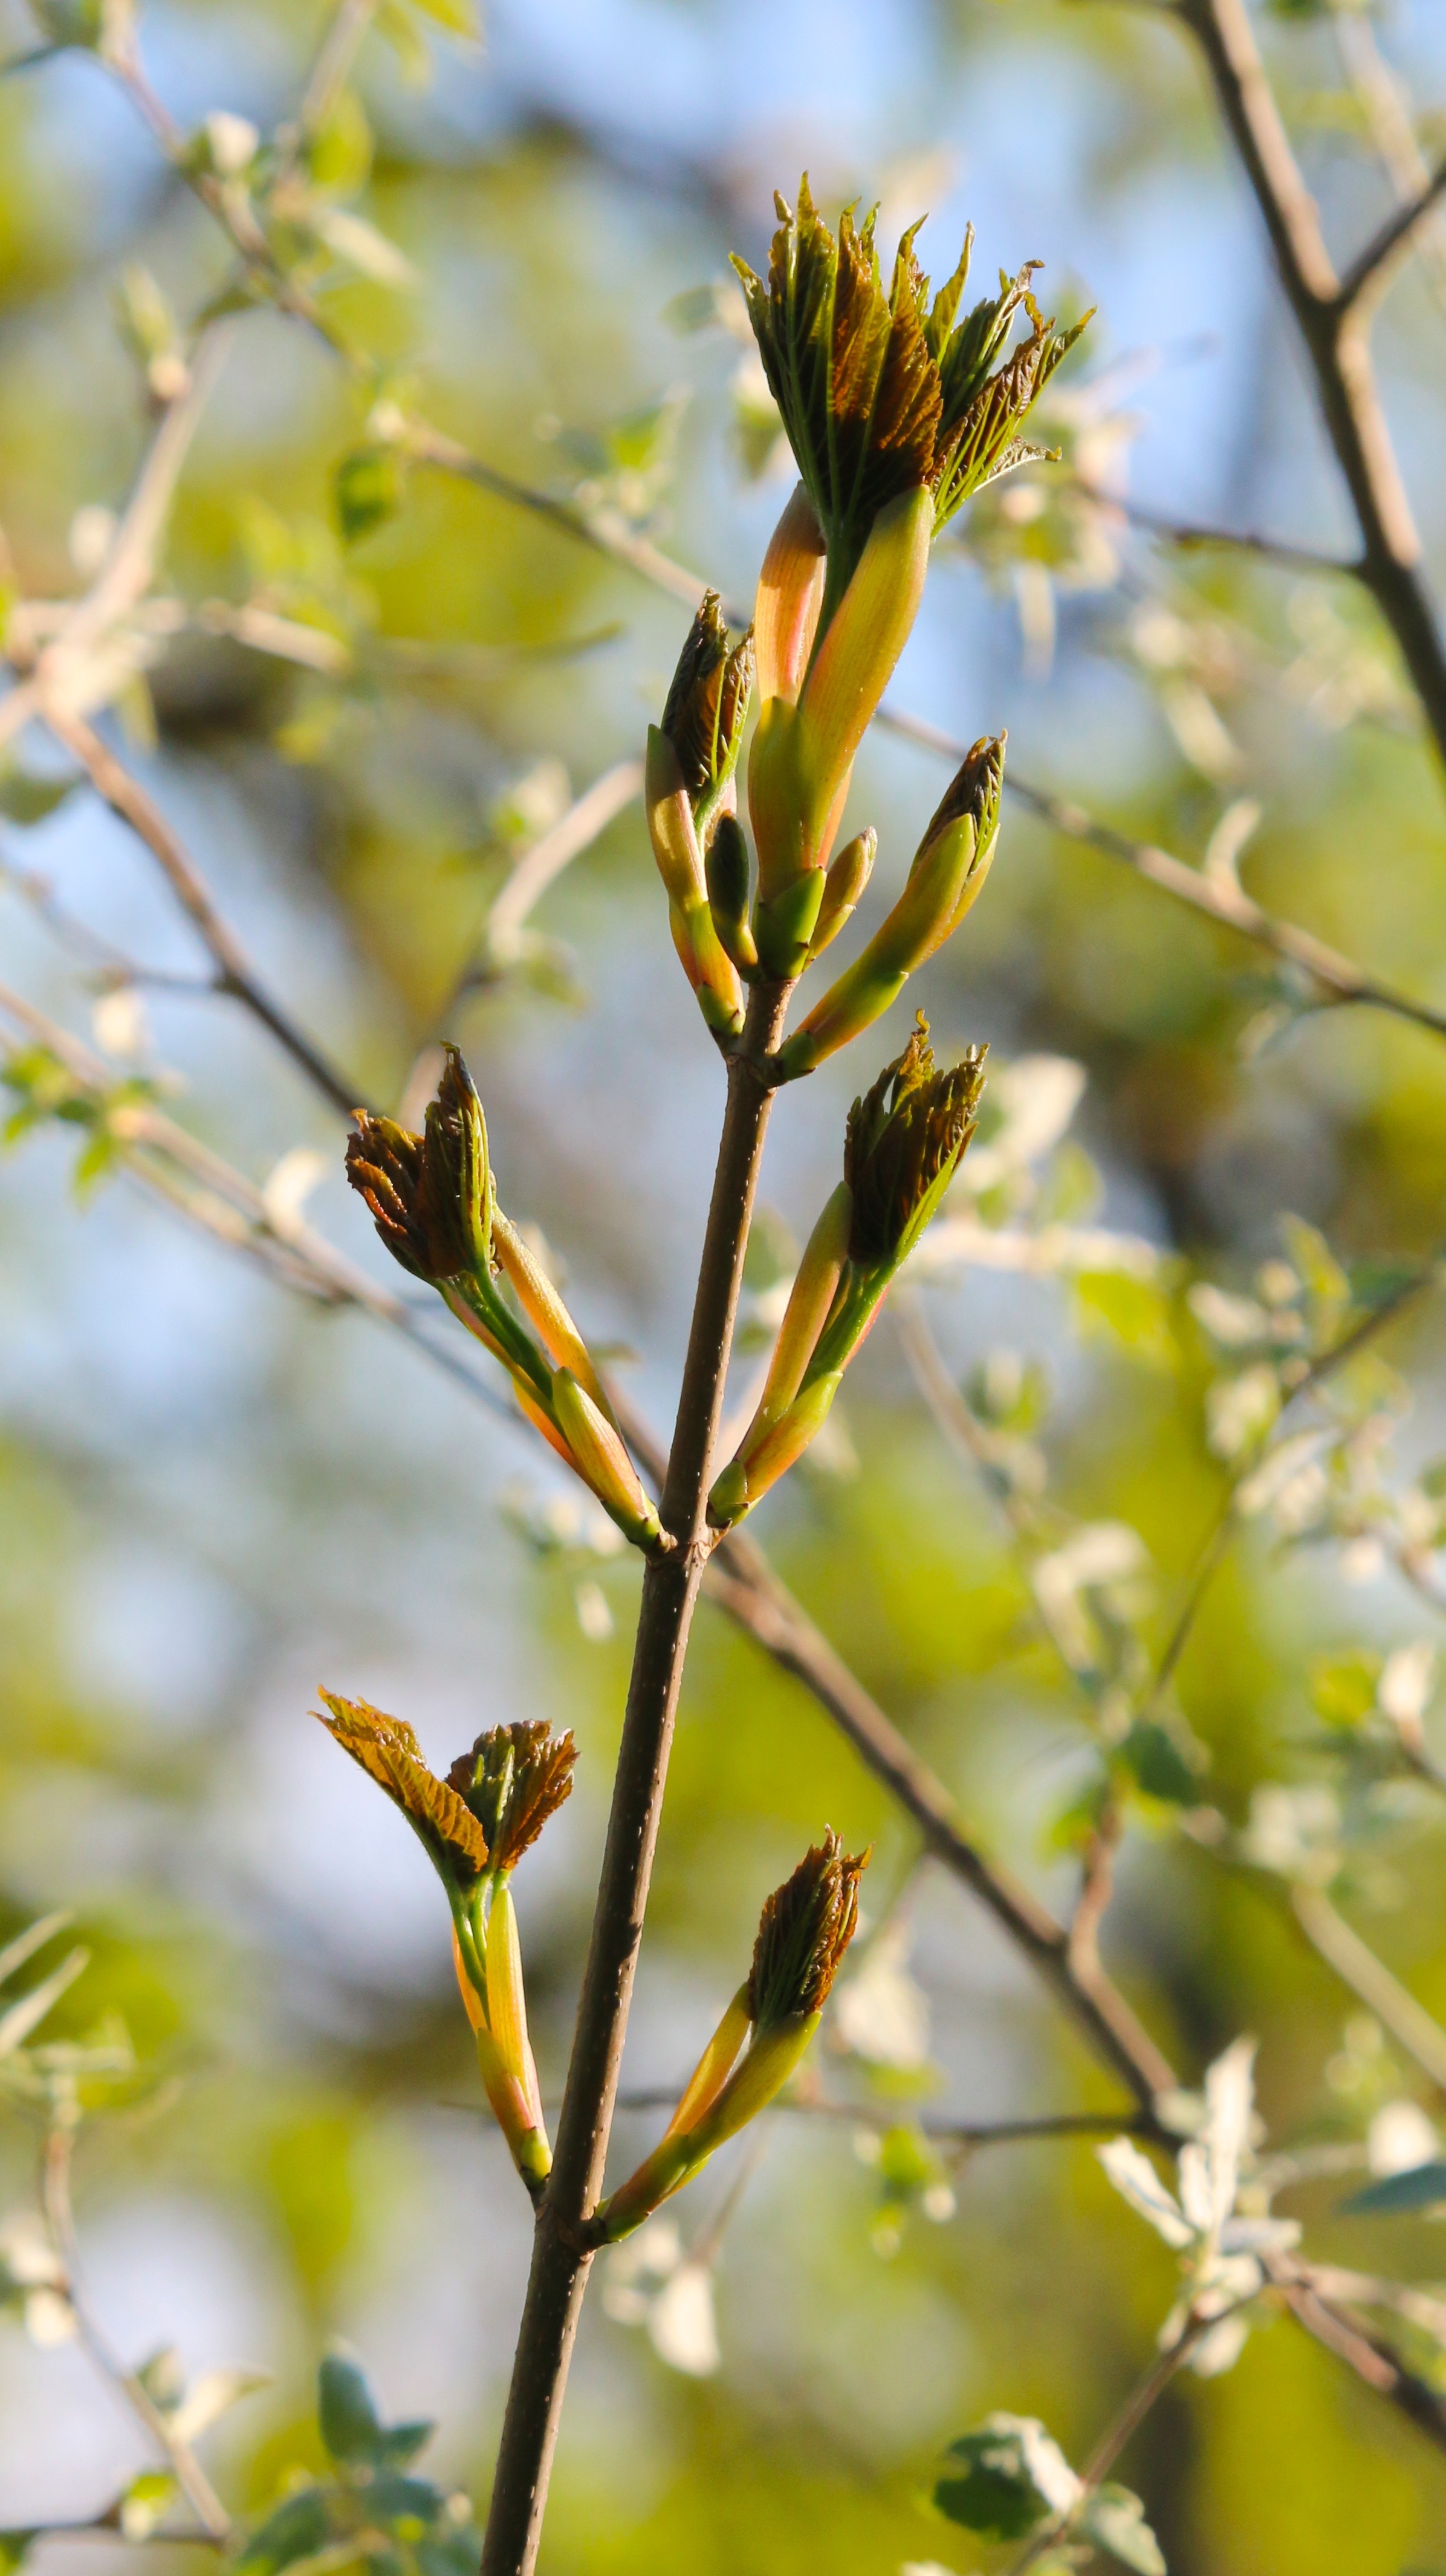
tree, nature, branch, blossom, plant, sunlight, leaf, flower, spring, green, produce, autumn, botany, yellow, flora, season, sprout, twig, wildflower, close up, children, shrub, bud, awakening, macro photography, flowering plant, young leaves, plant stem, woody plant, land plant, thorns spines and prickles